Albin Moller

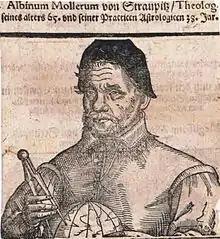
Albin Moller.

Albin Moller was a Sorbian author, astrologer, and translator who lived in eastern Germany during the late 16th and early 17th centuries.